The African Woman

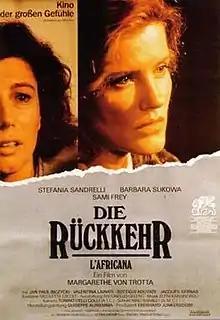

The African Woman (also known as "The Woman from Africa") is a 1990 West German-Italian-French drama film directed by Margarethe von Trotta. It was entered into the main competition at the 47th Venice International Film Festival.